Da Hoss

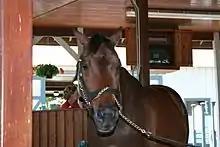
"Da Hoss during a show at the Kentucky Horse Park"

Da Hoss (January 18, 1992 – January 2, 2022) was a champion Thoroughbred gelding best known for winning the Breeders' Cup Mile two times.